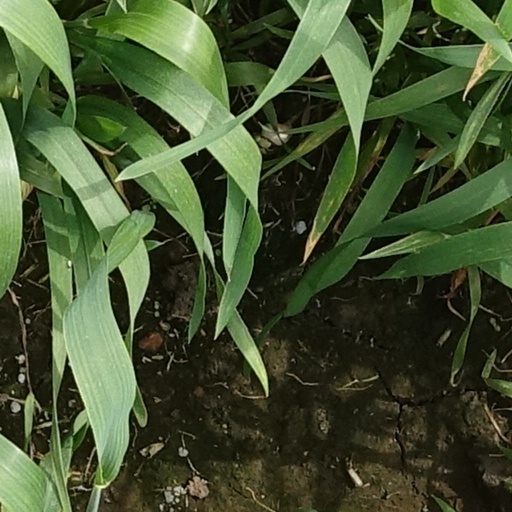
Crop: wheat